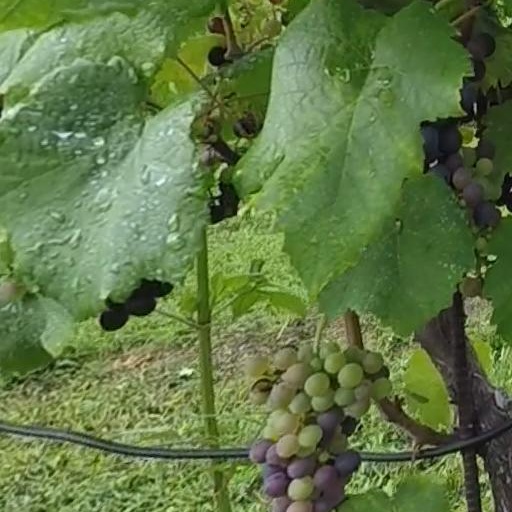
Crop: grape